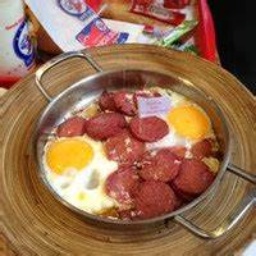
Label: eggs_with_sausage